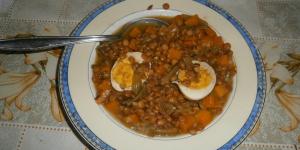
lentejas con borrajas y calabaza